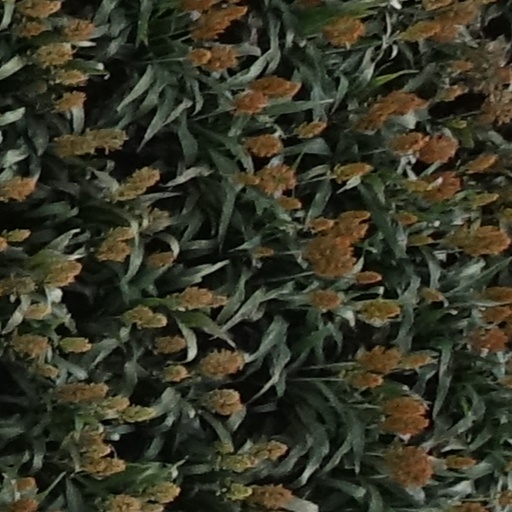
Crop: sorghum